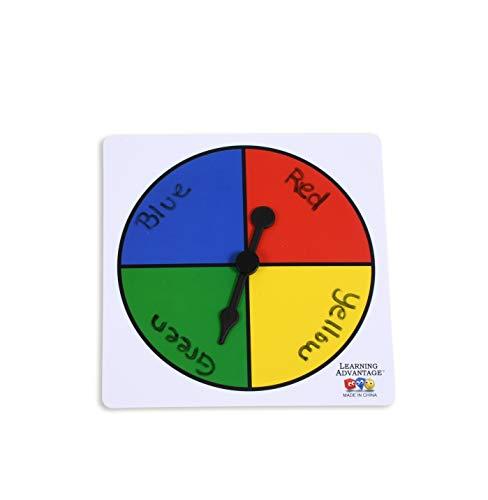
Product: Learning Advantage Four-Color Spinners - Set of 5 - Game Spinner - Write On/Wipe Off Surface for Multiple Uses
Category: Toys & Games | Games & Accessories | Game Accessories | Game Pieces
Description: MANY APPLICATIONS -- Use Four Color Spinners to create your own games or make decisions.
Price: $5.67
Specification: Product Dimensions:         5 x 5 x 0.5 inches ; 0.8 ounces    |Shipping Weight: 1 ounces (View shipping rates and policies)|Domestic Shipping: Item can be shipped within U.S.|International Shipping: This item can be shipped to select countries outside of the U.S.  Learn More|ASIN: B00KQ69H7A|Item model number: 7352|    #18    in Game Pieces